Gijsbert d'Hondecoeter

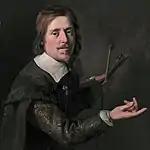
Gijsbert Gillisz de Hondecoutre (1634) by Hendrick Bloemaert

Gijsbert d'Hondecoeter (1604 – 29 August 1653) was a Dutch landscape and animalier painter.